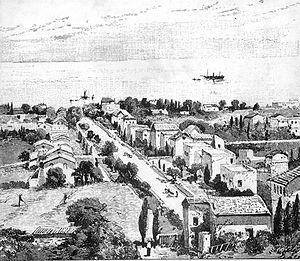
La Société des Templiers est un courant religieux protestant d'Allemagne, fondée au milieu du XIXᵉ siècle par Christoph Hoffmann dans le royaume de Wurtemberg. Ses membres prônent le retour aux sources du christianisme et la création d'implantations urbaines et agricoles en Terre sainte. En 1858, les Templiers sortent officiellement de l'Église luthérienne et fondent la Société des Templiers, comptant alors cinq mille membres.